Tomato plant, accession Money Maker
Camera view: horizontal (90 deg, fisheye); turntable rotation: 300 degrees
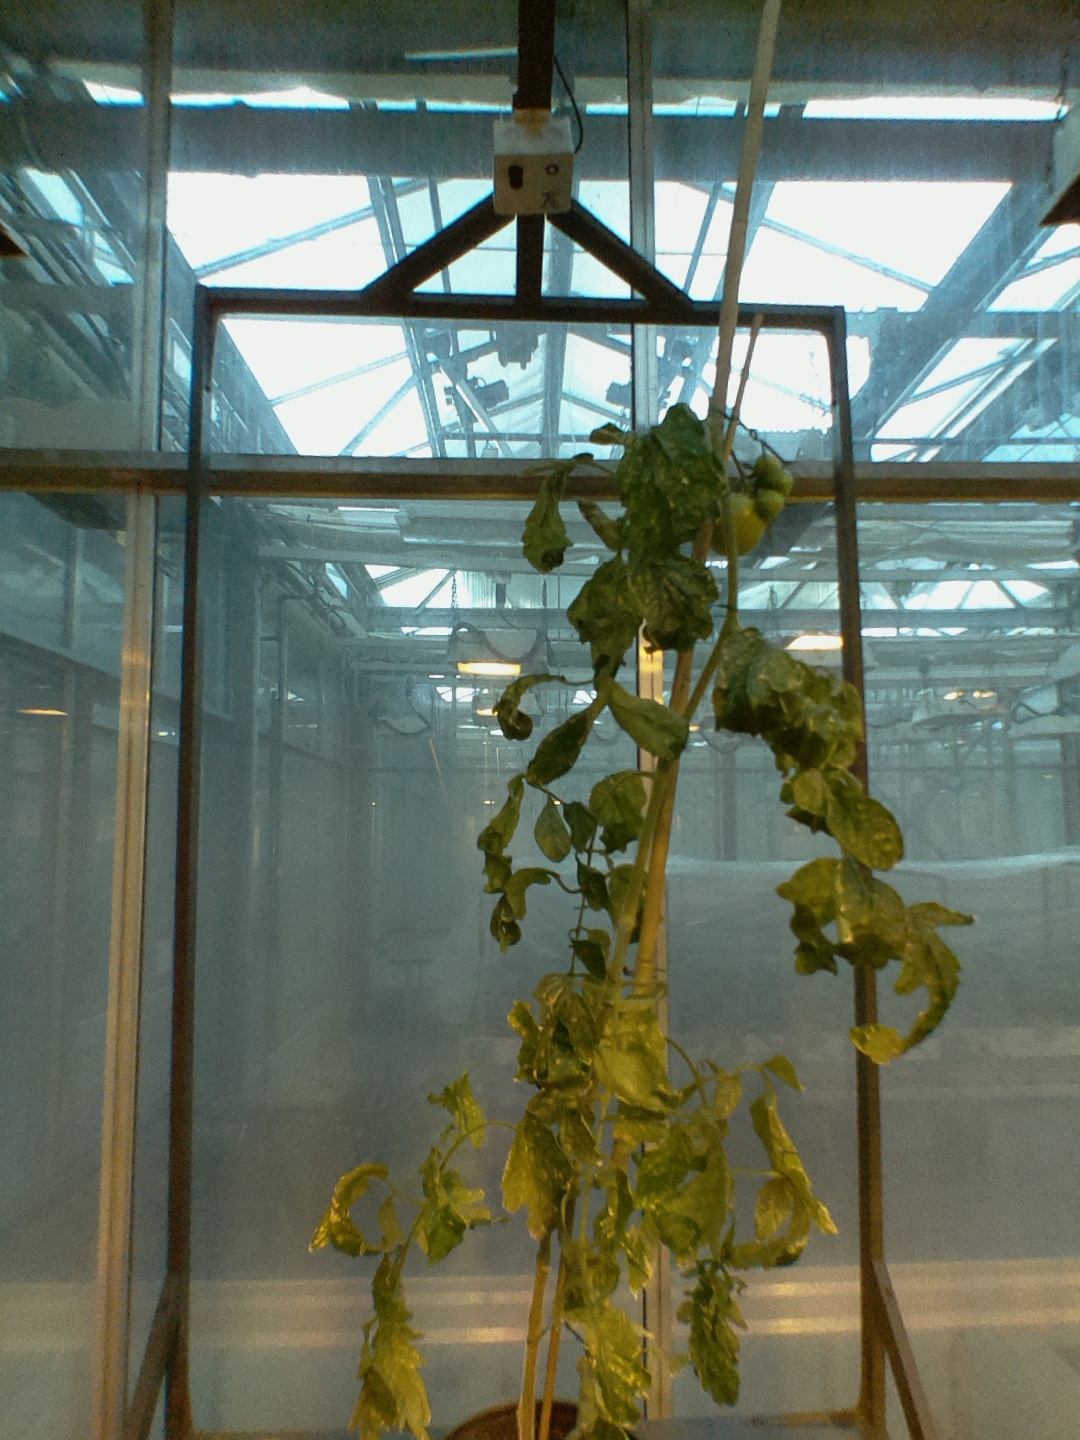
BBCH growth stage 79: 90% -100% of final fruit size